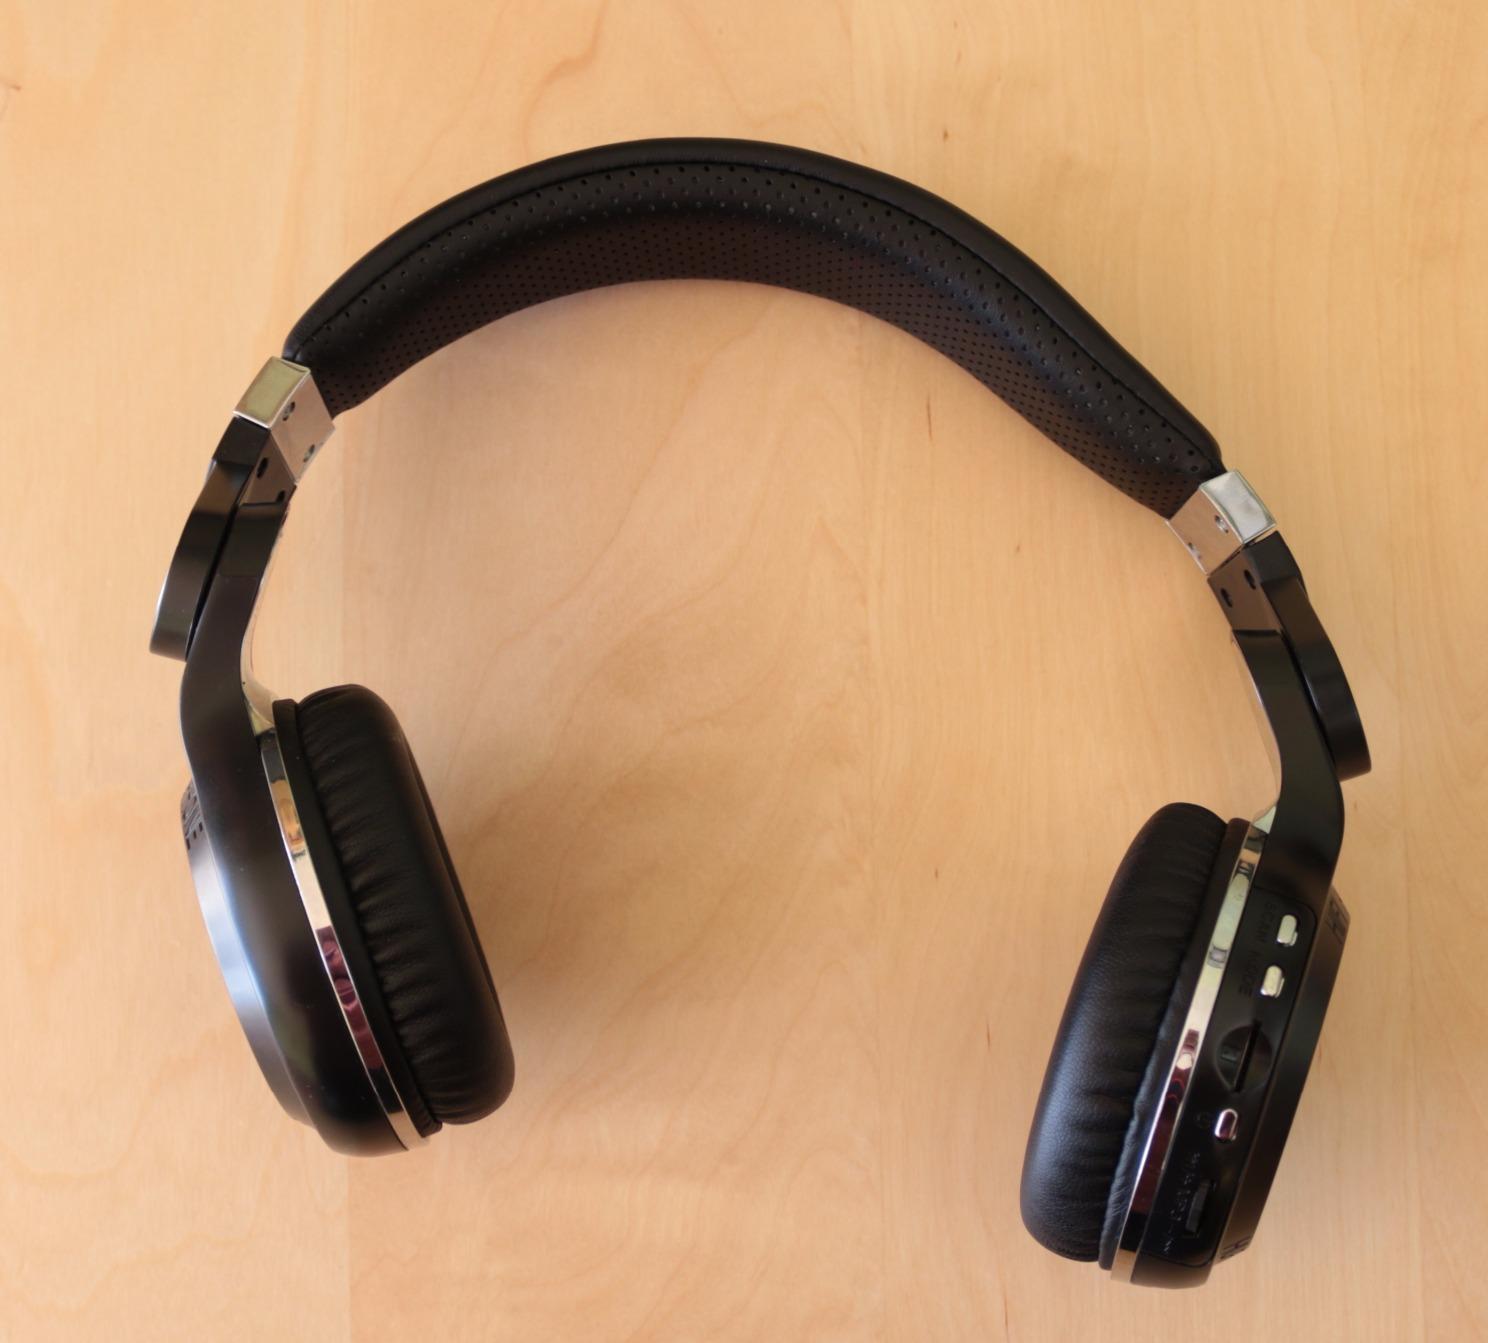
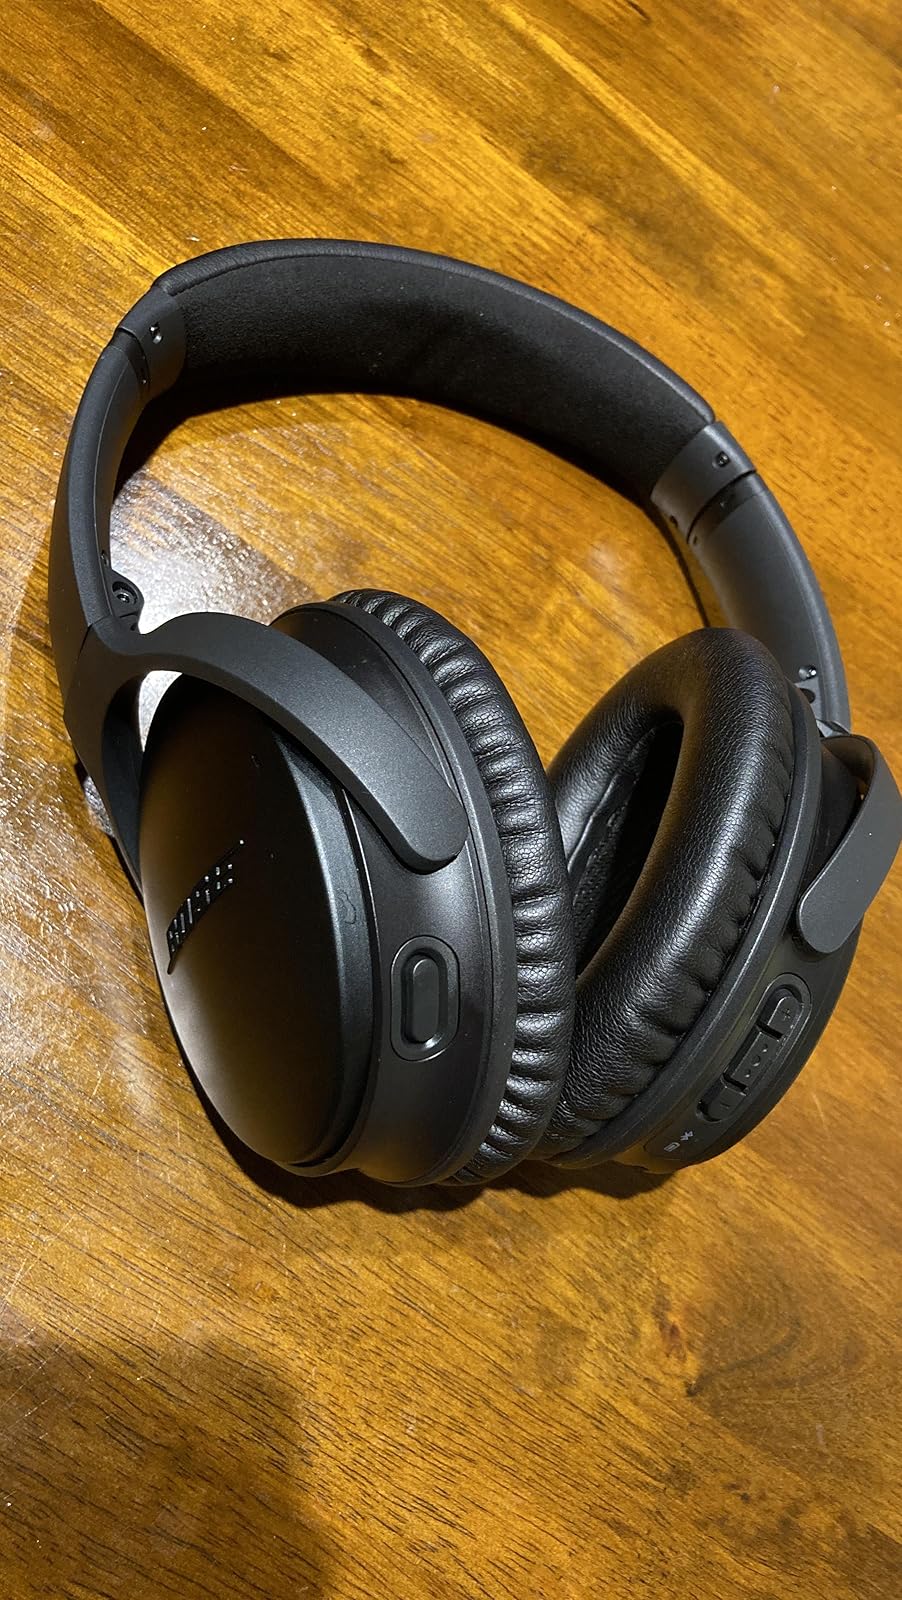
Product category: headphones
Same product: no